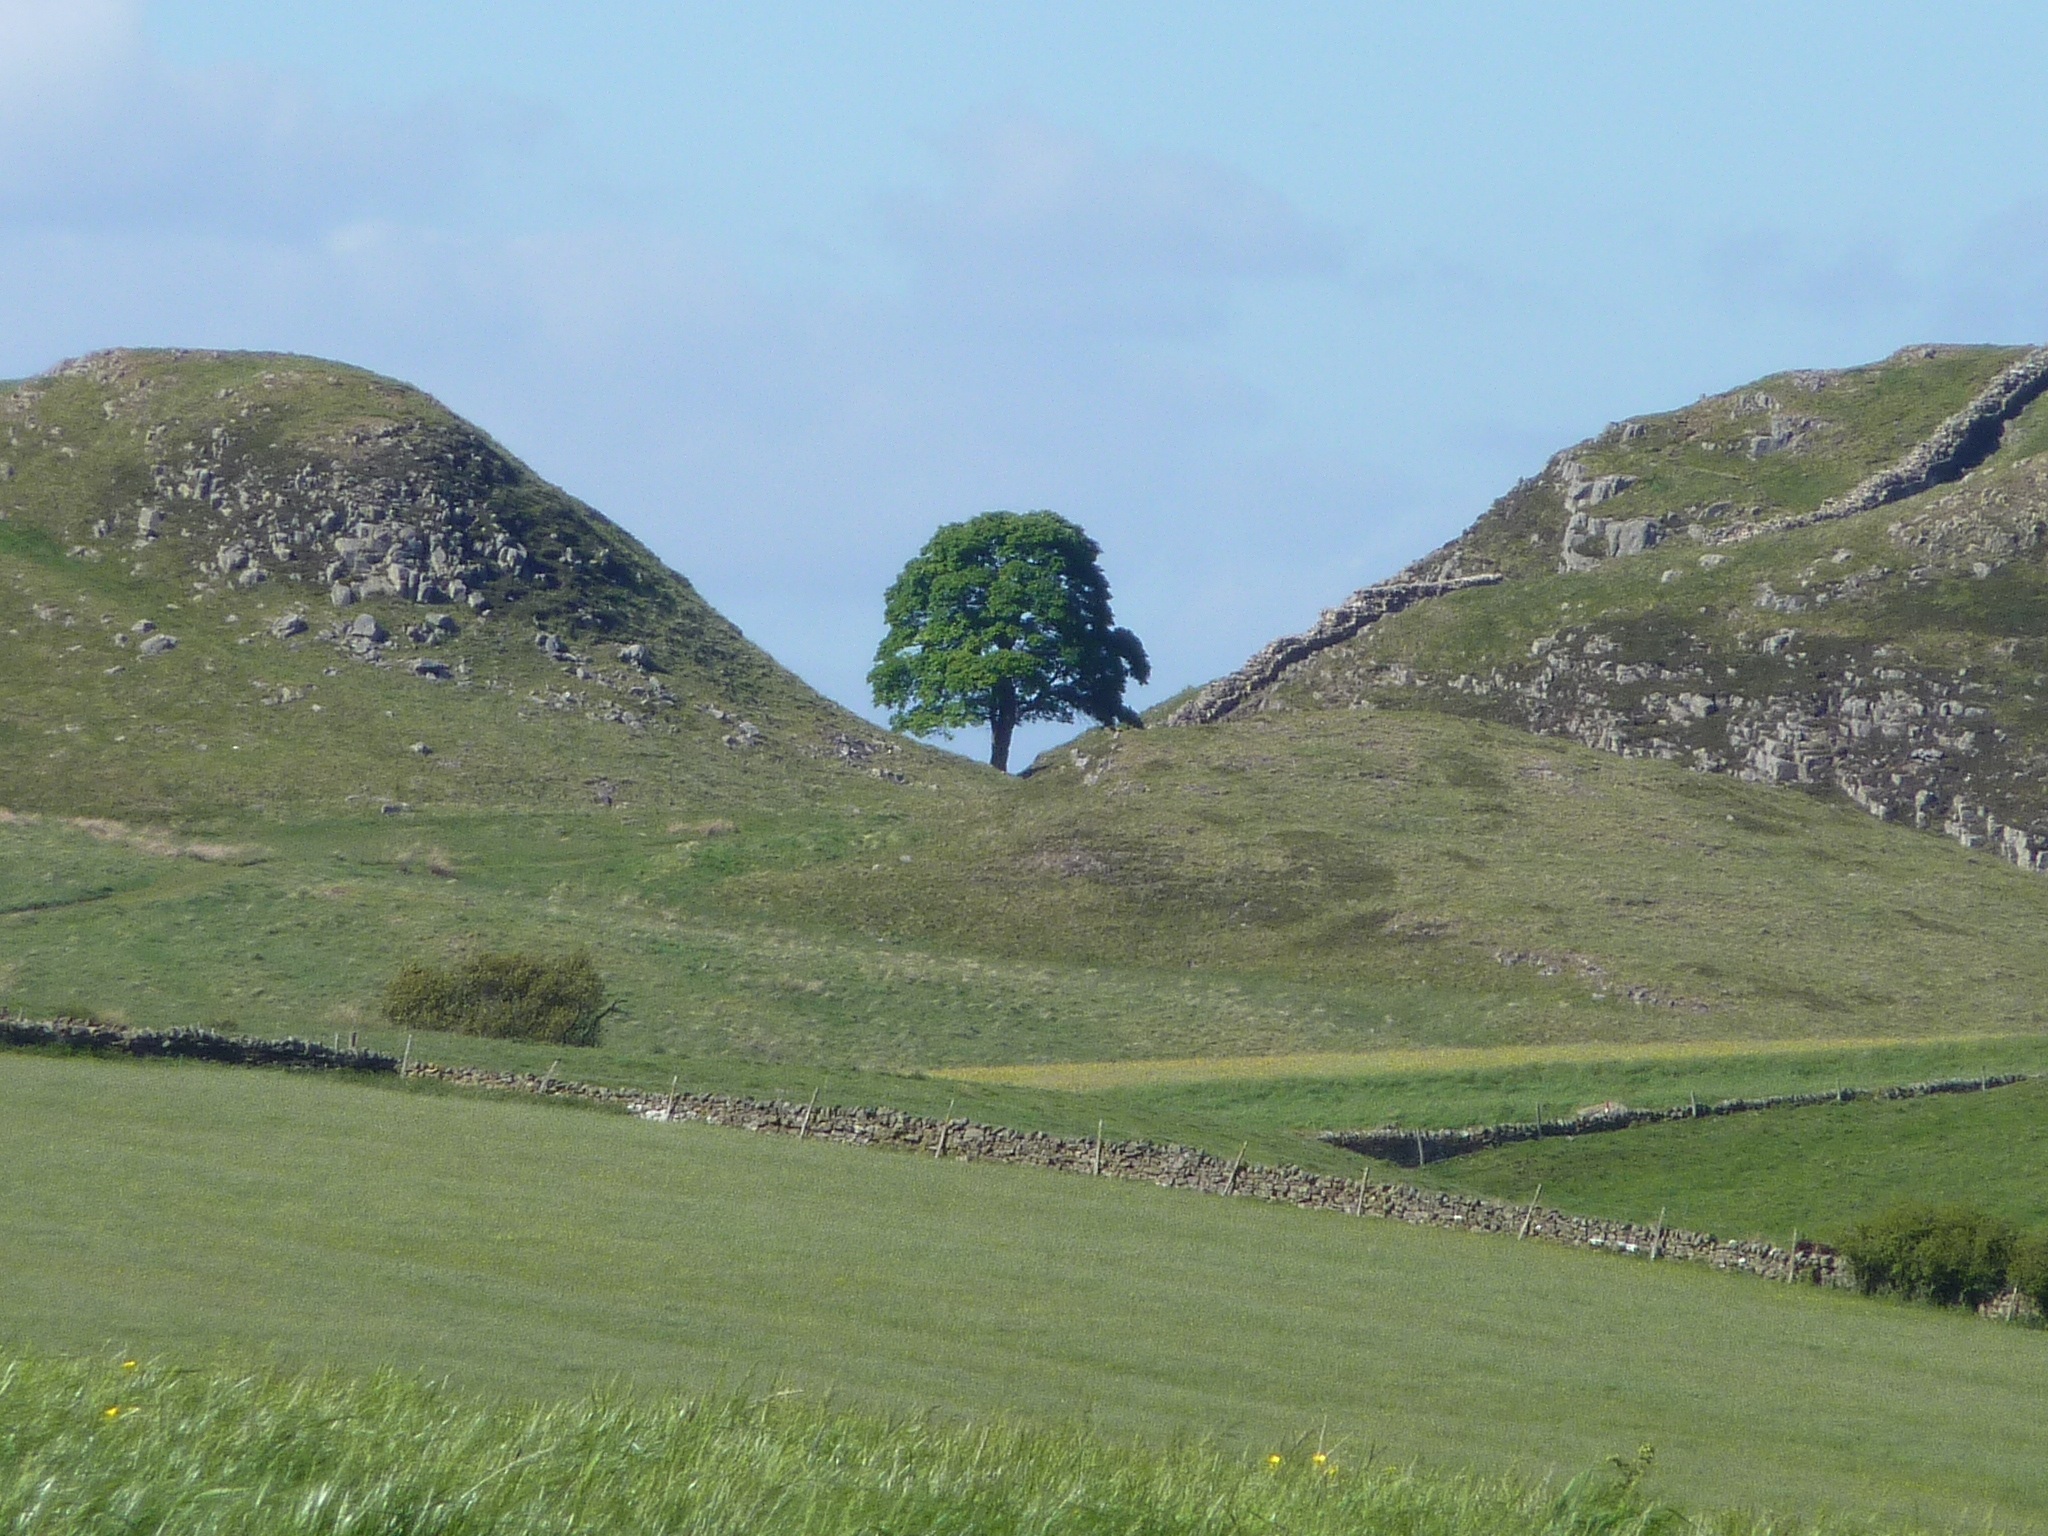
landscape, nature, grass, mountain, field, meadow, hill, valley, mountain range, pasture, highland, ridge, plain, alps, grassland, plateau, fell, loch, ecosystem, northumberland, rural area, landform, mountain pass, hadrian's wall, sycamore gap, north east tourism, geographical feature, mountainous landforms